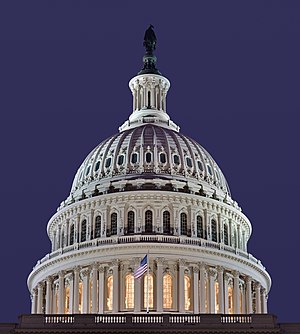
Filibuster / Filibuster i USA
Capitolbygningen i Washington D.C. der huser Senatet
En filibuster er en politisk procedure, hvor et eller flere parlamentsmedlemmer debatterer over et givet lovforslag, med det formål for øje at forsinke eller helt forhindre, at der træffes en beslutning om det pågældende forslag. Det omtales undertiden som at "tale et lovforslag til døden" og er karakteriseret som en form for obstruktion i den lovgivende magt eller et andet beslutningsorgan. Denne form for politisk obstruktion har sin oprindelse i det Det antikke Rom, hvor det bl.a. vides, at Cato den Yngre gjorde brug af denne politiske procedure. Oftest anvendes udtrykket "politisk stonewalling" som synonym for at filibuster. Eftersom det oftest er en forudsætning for en vellykket filibuster, at man taler i ekstremt lang tid, ses det oftest, at taleren – efter at have udtømt det oprindelige emne – begynder at fravige fra emnet og taler om andre ting. Således ses det ofte, at taleren begynder at gengive andre personers taler eller lovgivning fra andre lande og delstater – man har tilmed oplevet, at talere er begyndt at læse op fra kogebøger og telefonbøger i et forsøge på trække tiden ud.